Jean Machi

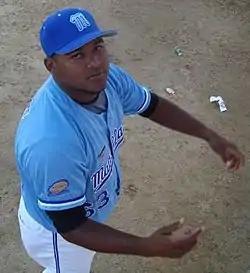
Machi with Navegantes del Magallanes

Jean Manuel Machi (born February 1, 1982) is a Venezuelan former professional baseball pitcher. He played in Major League Baseball (MLB) for the San Francisco Giants, Boston Red Sox and Seattle Mariners. He was with the Giants for their 2012 World Series and 2014 World Series seasons.